Romantic comedy

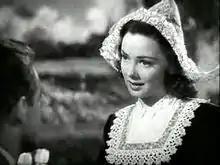
Kathryn Grayson in "Seven Sweethearts" (1942), a musical romantic comedy film

Comedies, rooted in the fertility rites and satyr plays of ancient Greece, have often incorporated sexual or social elements.